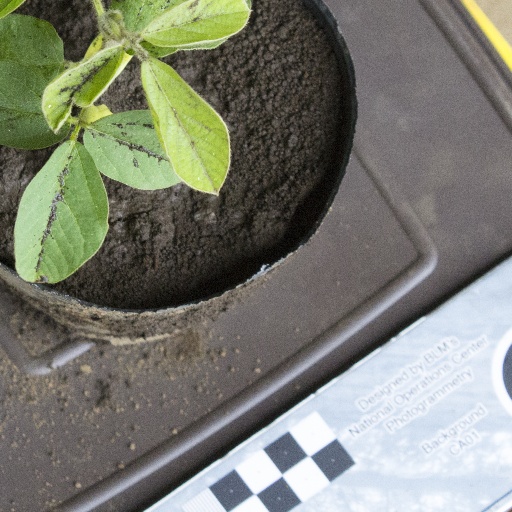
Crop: soybean